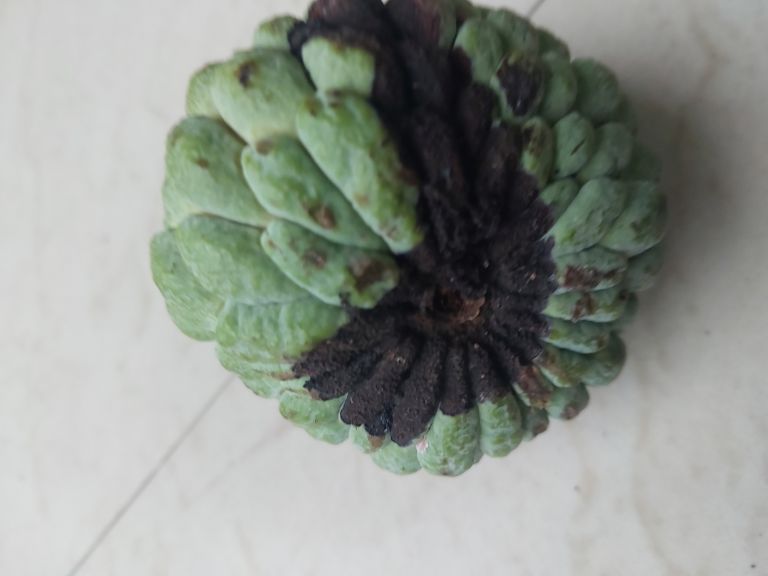
Disease label: Diplodia Rot